Zagwe dynasty

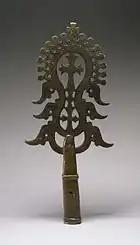
Processional cross, perhaps from Lasta. While undated it is, like similar shaped crosses, commonly associated with the Zagwe dynasty.

Three inscriptions discovered in Axum mention the names of two kings, Dabra Ferem and his son Hasani Dan'el, who were Christian but are not recorded on Ethiopian regnal lists. The first inscription tells how Hasani Dan'el attacked rebel tribes in Kassala and claims that he conquered thirty peoples. The second inscription tells how the people of Welkait rebelled and laid waste to Axum, and in response he carried off large numbers of cattle and other animals from them. Dan'el then went to the country of the Maya and took 10,000 sheep and 3,000 cattle. The third inscription tells of how Dan'el went to Axum after his campaigns to be acknowledged as king and imprisoned the old king. It is difficult to date the reigns of these kings, but it likely occurred in the early 10th century when the power of the Solomonic line was in decline. Enno Littmann theorized that these kings were forerunners of the Zagwe dynasty and E.A. Wallis Budge believed they may have even founded the Zagwe line.